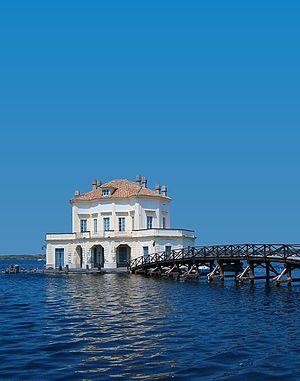
Le lac Fusaro est un lac italien situé sur le territoire de la commune de Bacoli, dans la province de Naples, en Campanie.
La Casina Vanvitelliana est le nom d'un attrayant pavillon de chasse situé sur l'îlot du lac Fusaro, dans la commune de Bacoli, en Campanie.